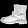
Label: Ankle boot